Hartshorne Woods Park

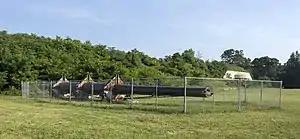
Navy 16-inch Mark 7 gun near Battery Lewis; the weapon has since been moved to one of the casemates.

The park is named after Richard Hartshorne, who acquired the land from the Lenape for thirteen shillings after sailing to the Highland in 1674. Rocky Point, the easternmost section of the park, contains a World War Two-era Coast Artillery site known as Battery Lewis on the former Highlands Military Reservation (also called Navesink Military Reservation). Later, the Highlands Air Force Station, a long-range air defense radar installation and the Highlands Army Air Defense Site (HAADS) were constructed here. The Air Force closed its installation in 1966. The Army continued to operate HAADS through 1974 to support Nike missile batteries throughout the region, including some which were later revealed by historians at nearby Sandy Hook recreation area to carry nuclear warheads.